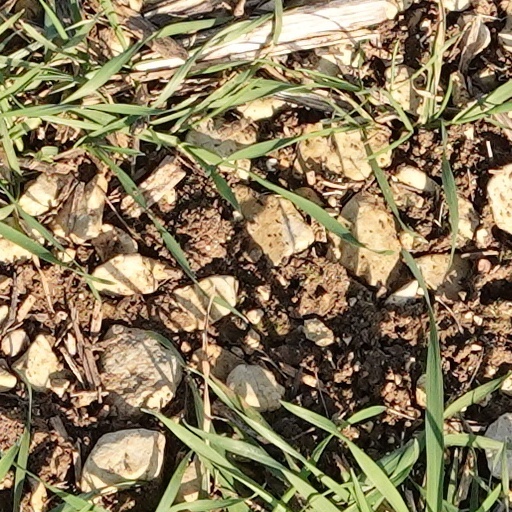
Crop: wheat